Jacob Hägg

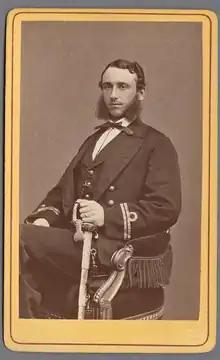
Photo of Hägg as a young officer

Family tradition holds that Jacob Hägg decided to become a naval officer after seeing the French-British expeditionary force sail past Gotland on its way to the Battle of Bomarsund during the Crimean War in the summer of 1854. He was accepted as a cadet at Karlberg Palace in Stockholm in 1858, at the Naval Academy (later absorbed into the Military Academy). In 1863, he was commissioned as an officer in the Swedish Navy. During his military career he participated in several long journeys. In 1864–1865 he sailed with the steam corvette "Gefle" to the Mediterranean and the west coast of Africa; a travelogue from this journey was later published, to which Hägg contributed the illustrations. He also sailed with "Gefle" to Le Havre in 1870 to evacuate Swedish citizens after the outbreak of the Franco-Prussian War. He later also sailed on several long journeys, including one circumnavigation of Earth, with the steam frigate "", which he was the commander of the years 1890–1894, and on the corvette "Saga".